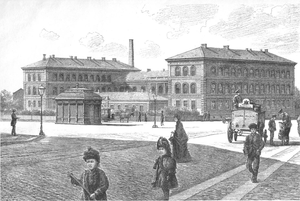
Johan Daniel Herholdt (arkitekt) / Værker
Polyteknisk Læreanstalt i Sølvgade
Polyteknisk Læreanstalt, opført 1887-89 efter Tegning af Herholdt. Íslenska: Polyteknisk Læreanstalt við Silfurtorg í Kaupmannahöfn, byggt 1887-89
Johan Daniel Herholdt var en dansk arkitekt, professor, kongelig bygningsinspektør og borgerrepræsentant, der satte et afgørende præg på dansk arkitektur i anden halvdel af 1800-tallet og påvirkede dansk arkitekturtradition helt ind i 1900-tallet.